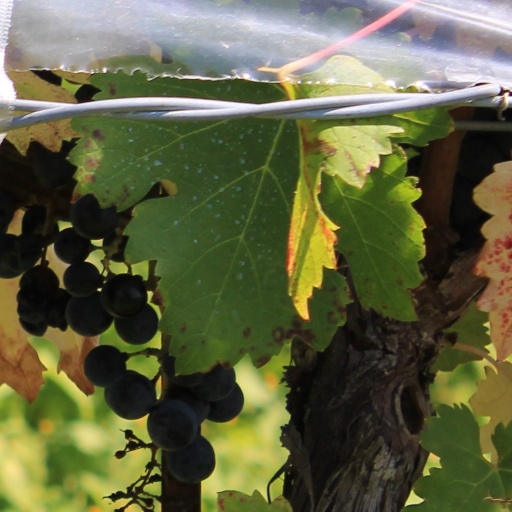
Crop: grape